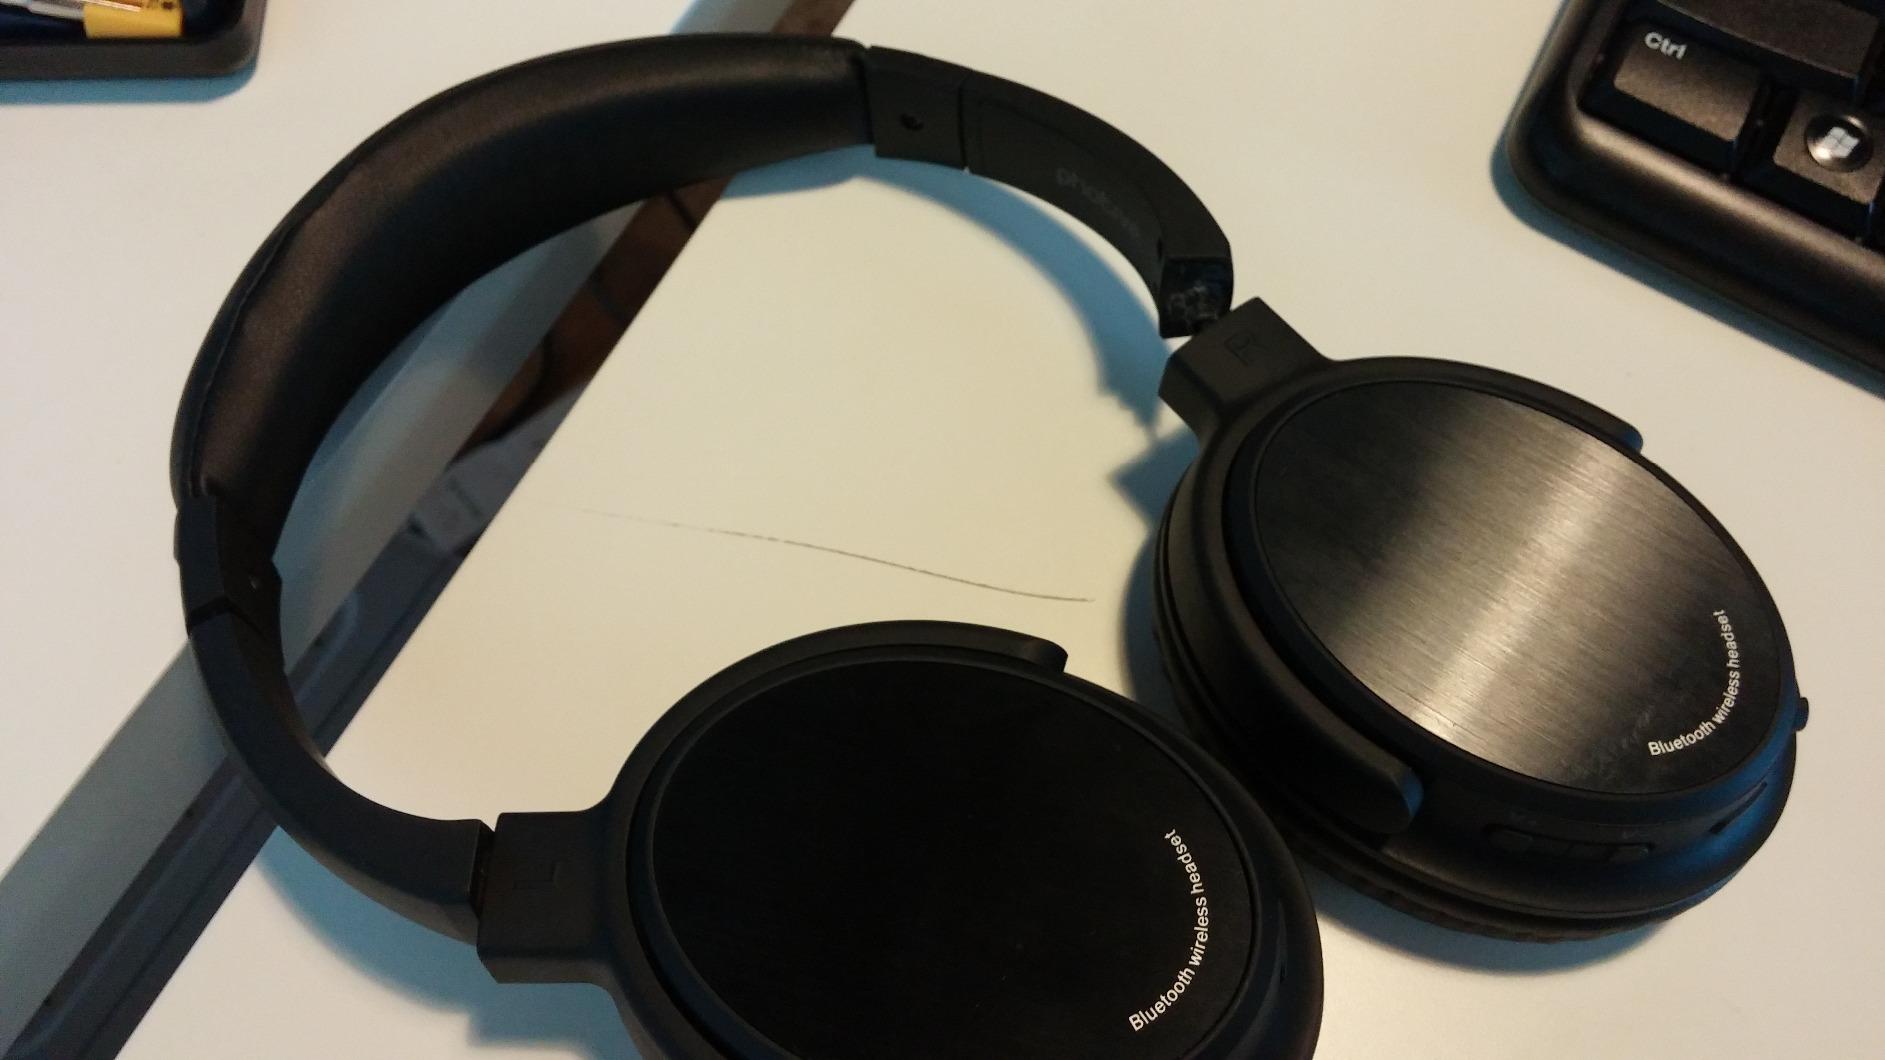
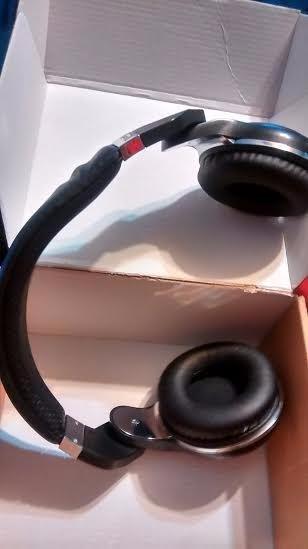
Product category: headphones
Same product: no